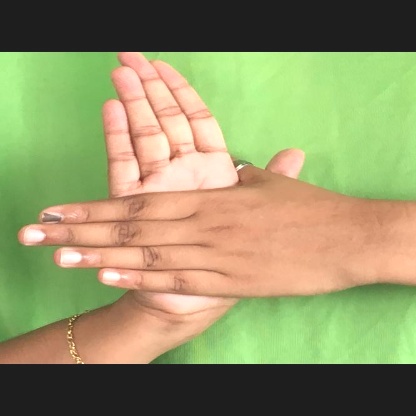
Mudra: Chakra